Parental investment

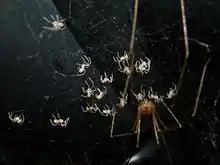
A cellar spider ("Pholcidae") defending spiderlings

In some insects, male parental investment is given in the form of a nuptial gift. For instance, ornate moth ("Utetheisa ornatrix") females receive a spermatophore containing nutrients, sperm and defensive toxins from the male during copulation. This gift, which can account for up to 10% of the male's body mass, constitutes the total parental investment the male provides.